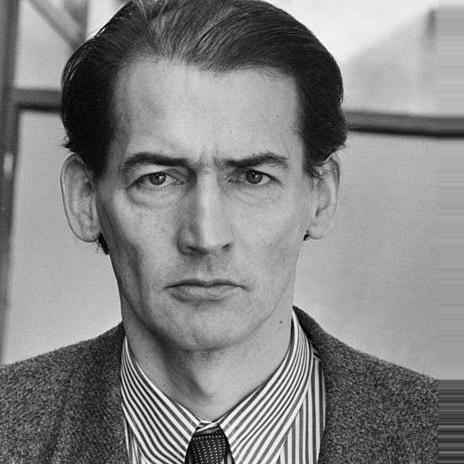
Age: 42